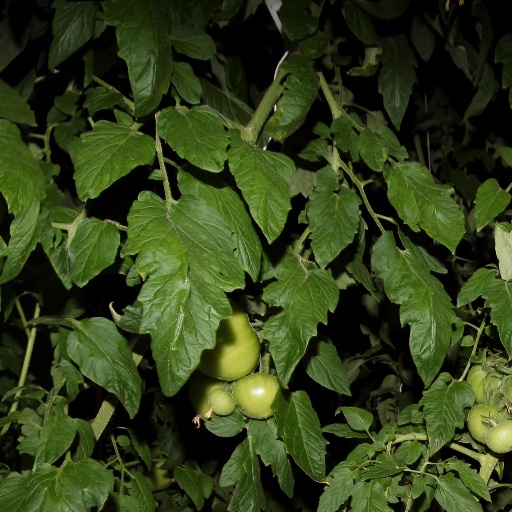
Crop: tomato